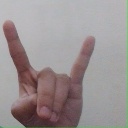
अक्षर: श